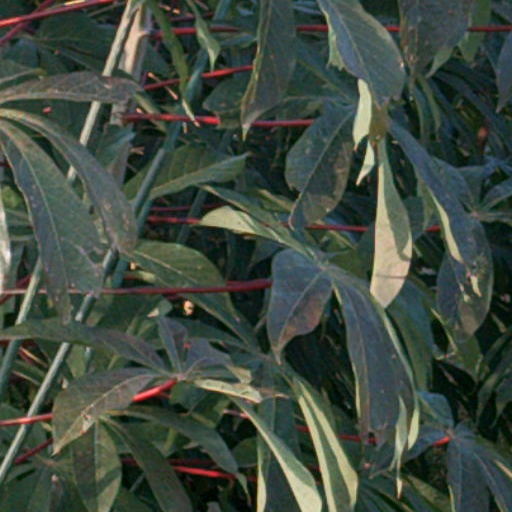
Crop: cassava